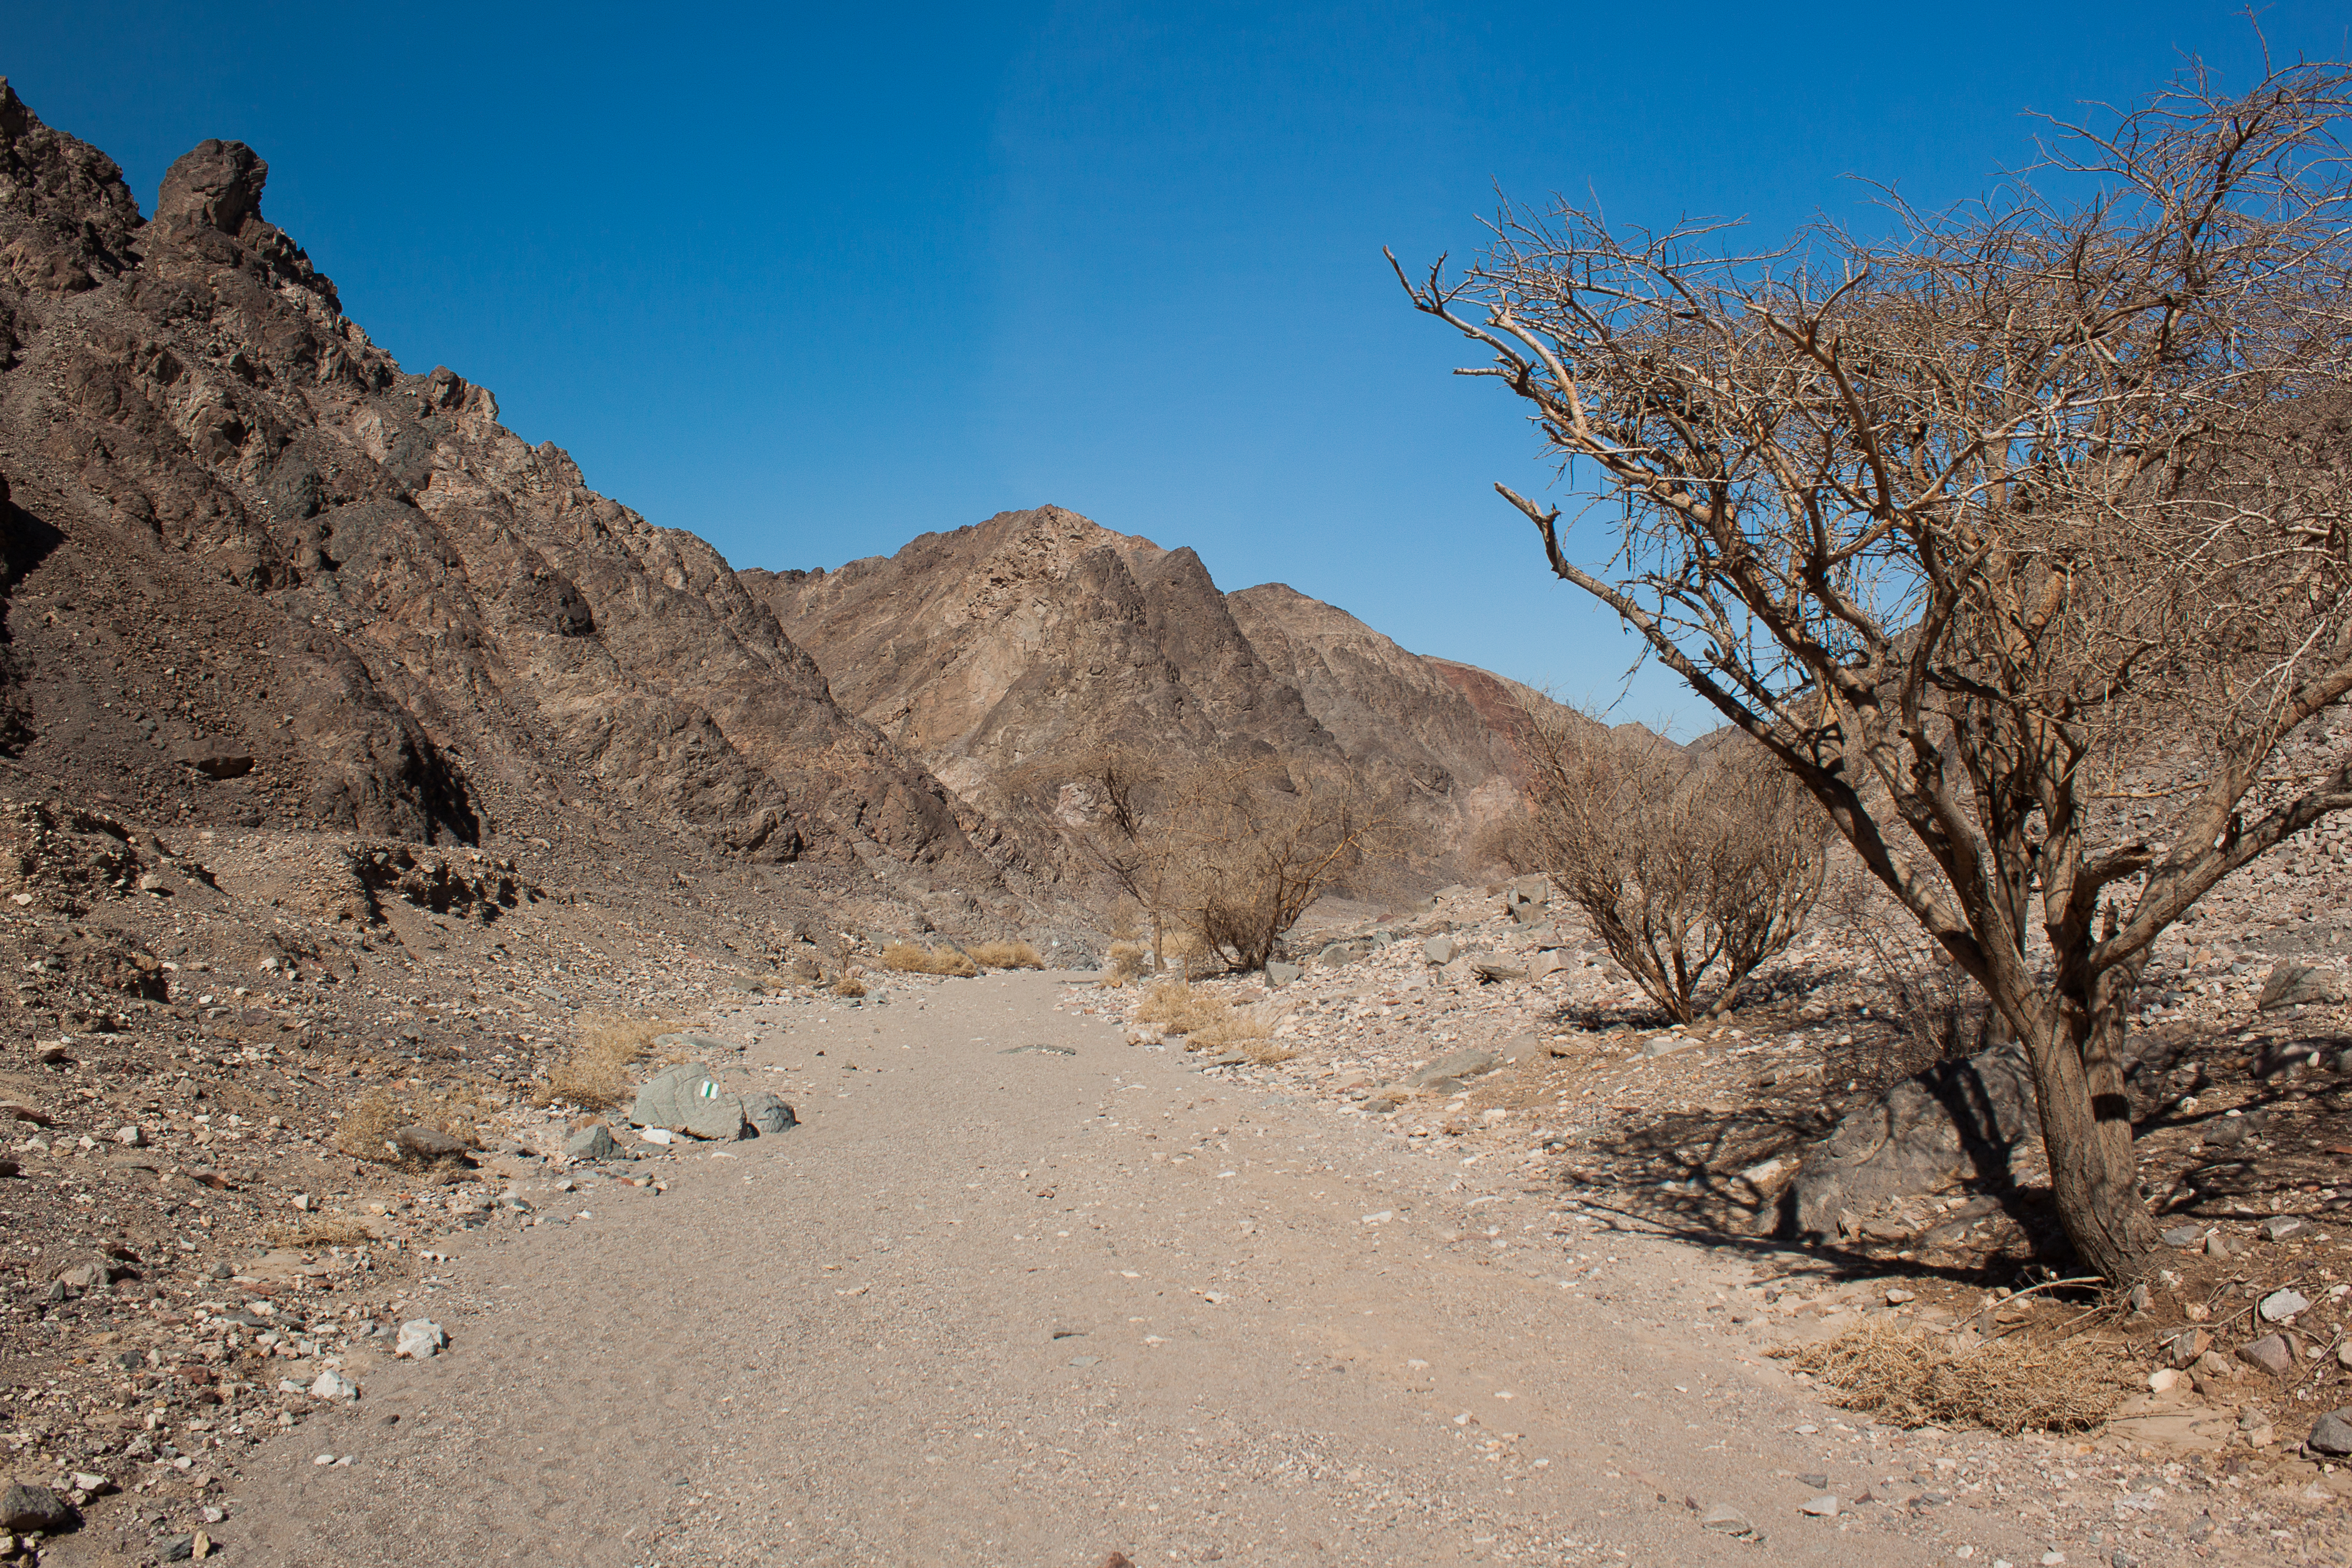
israel, eilat, rocks, trail, desert, sky, mountainous landforms, wilderness, mountain, ecosystem, rock, shrubland, tree, wadi, soil, path, badlands, geology, geological phenomenon, aeolian landform, national park, landscape, plant community, mountain range, valley, sand, ecoregion, escarpment, road, hill, cloud, plateau, mountain pass, formation, winter, plant